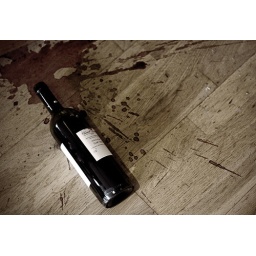
Damn bottle was near the washing machine which shock it off the counter.